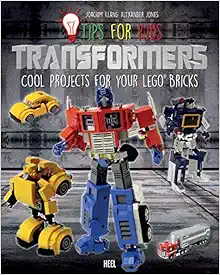
Tips for Kids: Transformers: Cool Projects for your Lego Bricks
Category: Books
Review There's a lot of inspiration within these 208 pages. The constructed models definitely look the part, and many clever techniques are used that will delight young and adult LEGO fans alike. ( The Brothers Brick )
Features: •Comprehensive and easy-to-follow step-by-step instructions•Learn how to build your own new faction of alien robots in disguise!•The perfect present for budding builders who are also Transformers fansFed up with your existing collection of Transformers and their old gimmicks? Why not create some new ones with special characteristics, just based on your home collection of Lego bricks? Comprehensive and easy-to-follow step-by-step instructions provide guidance on how to build your own new faction of alien robots in disguise!